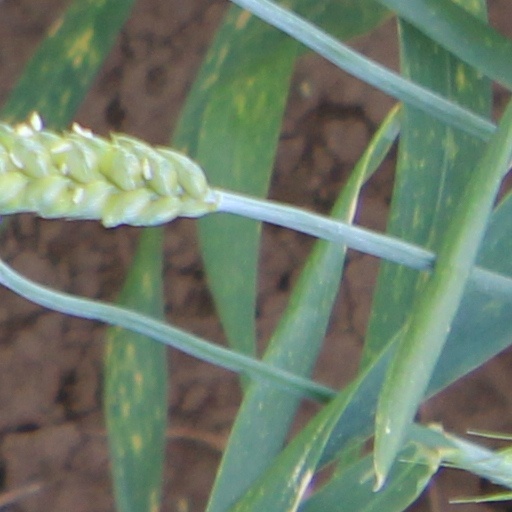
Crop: wheat